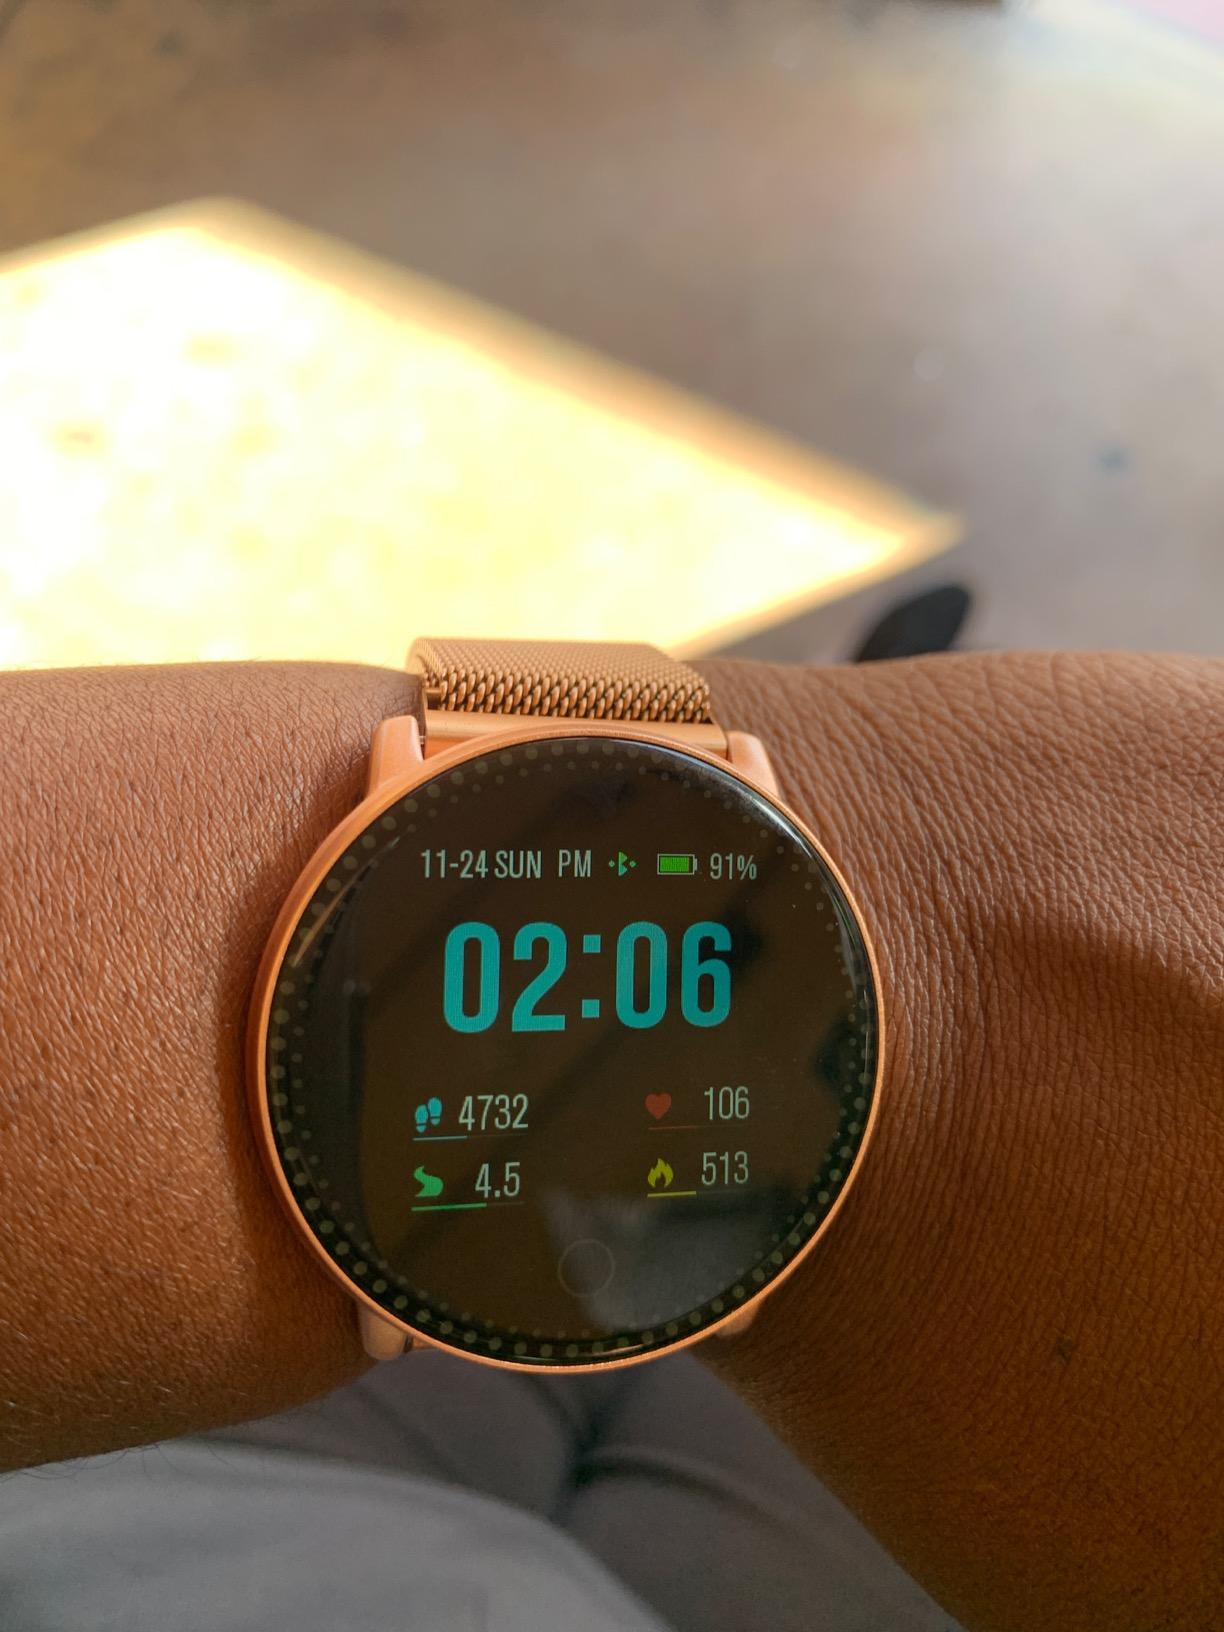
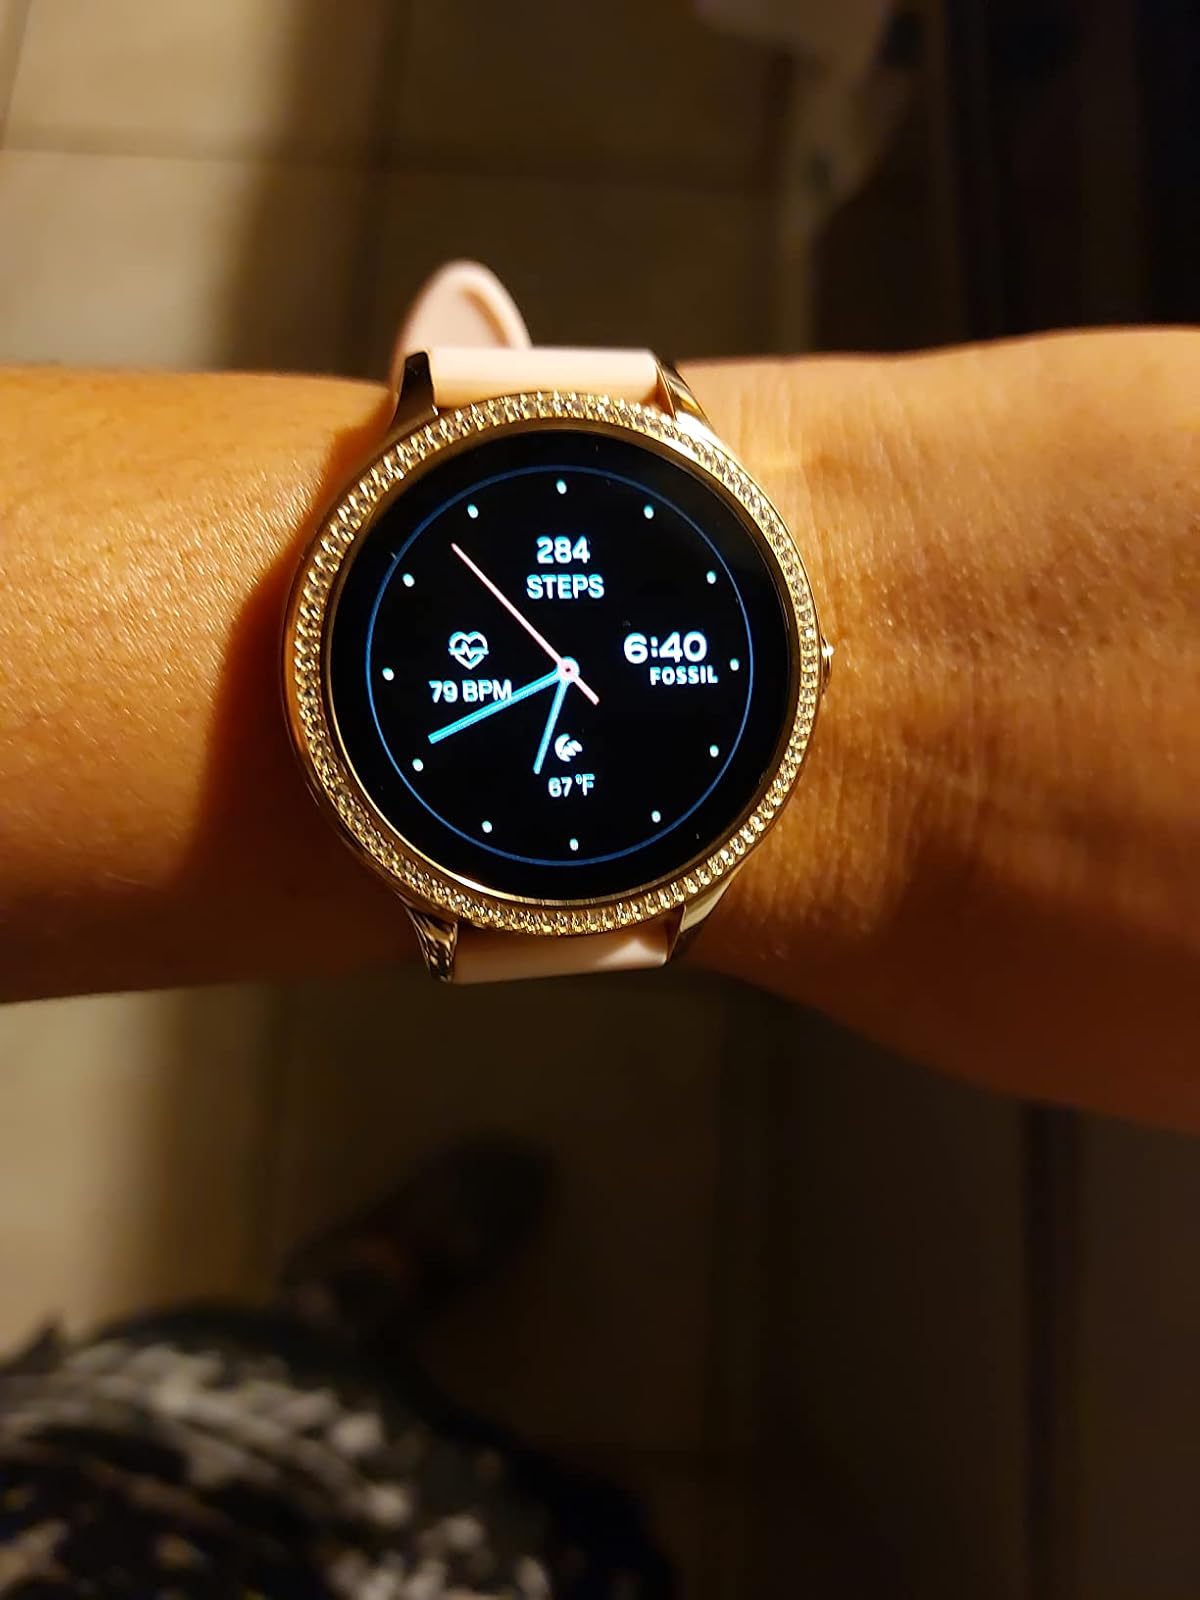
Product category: smartwatch
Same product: no